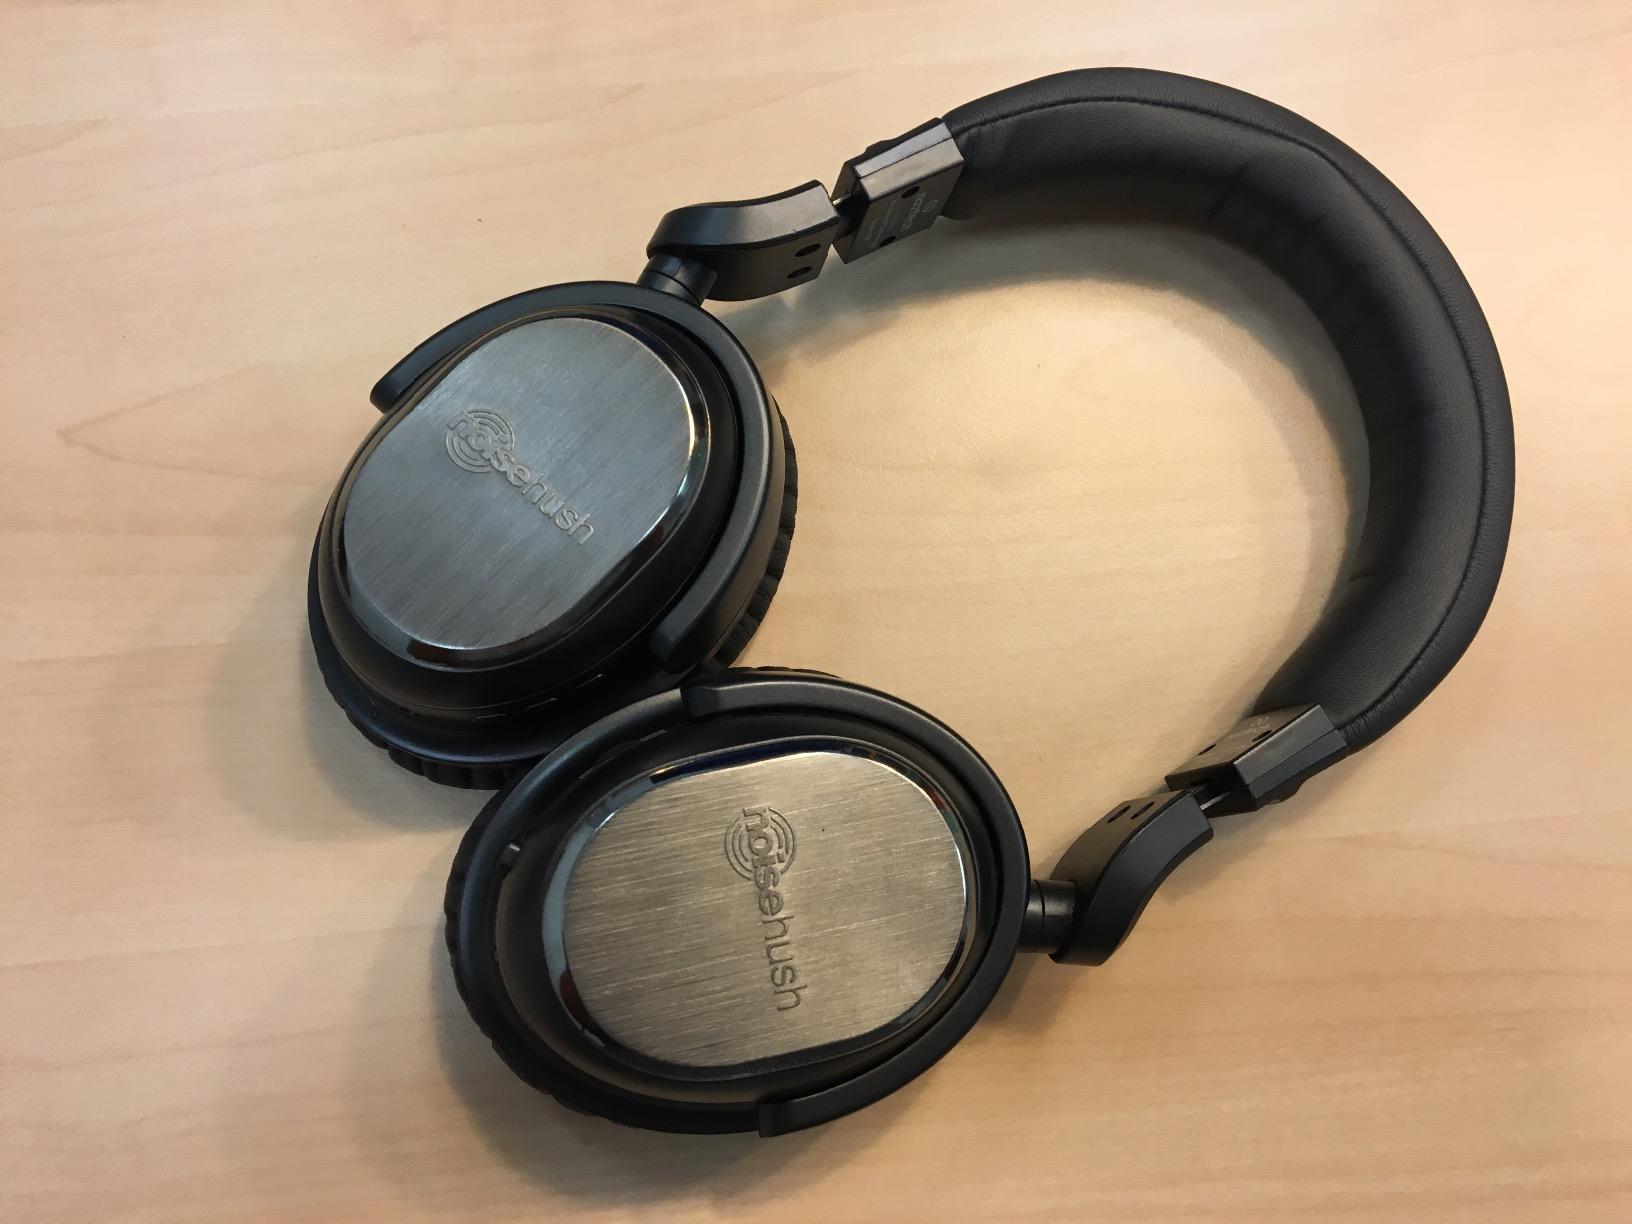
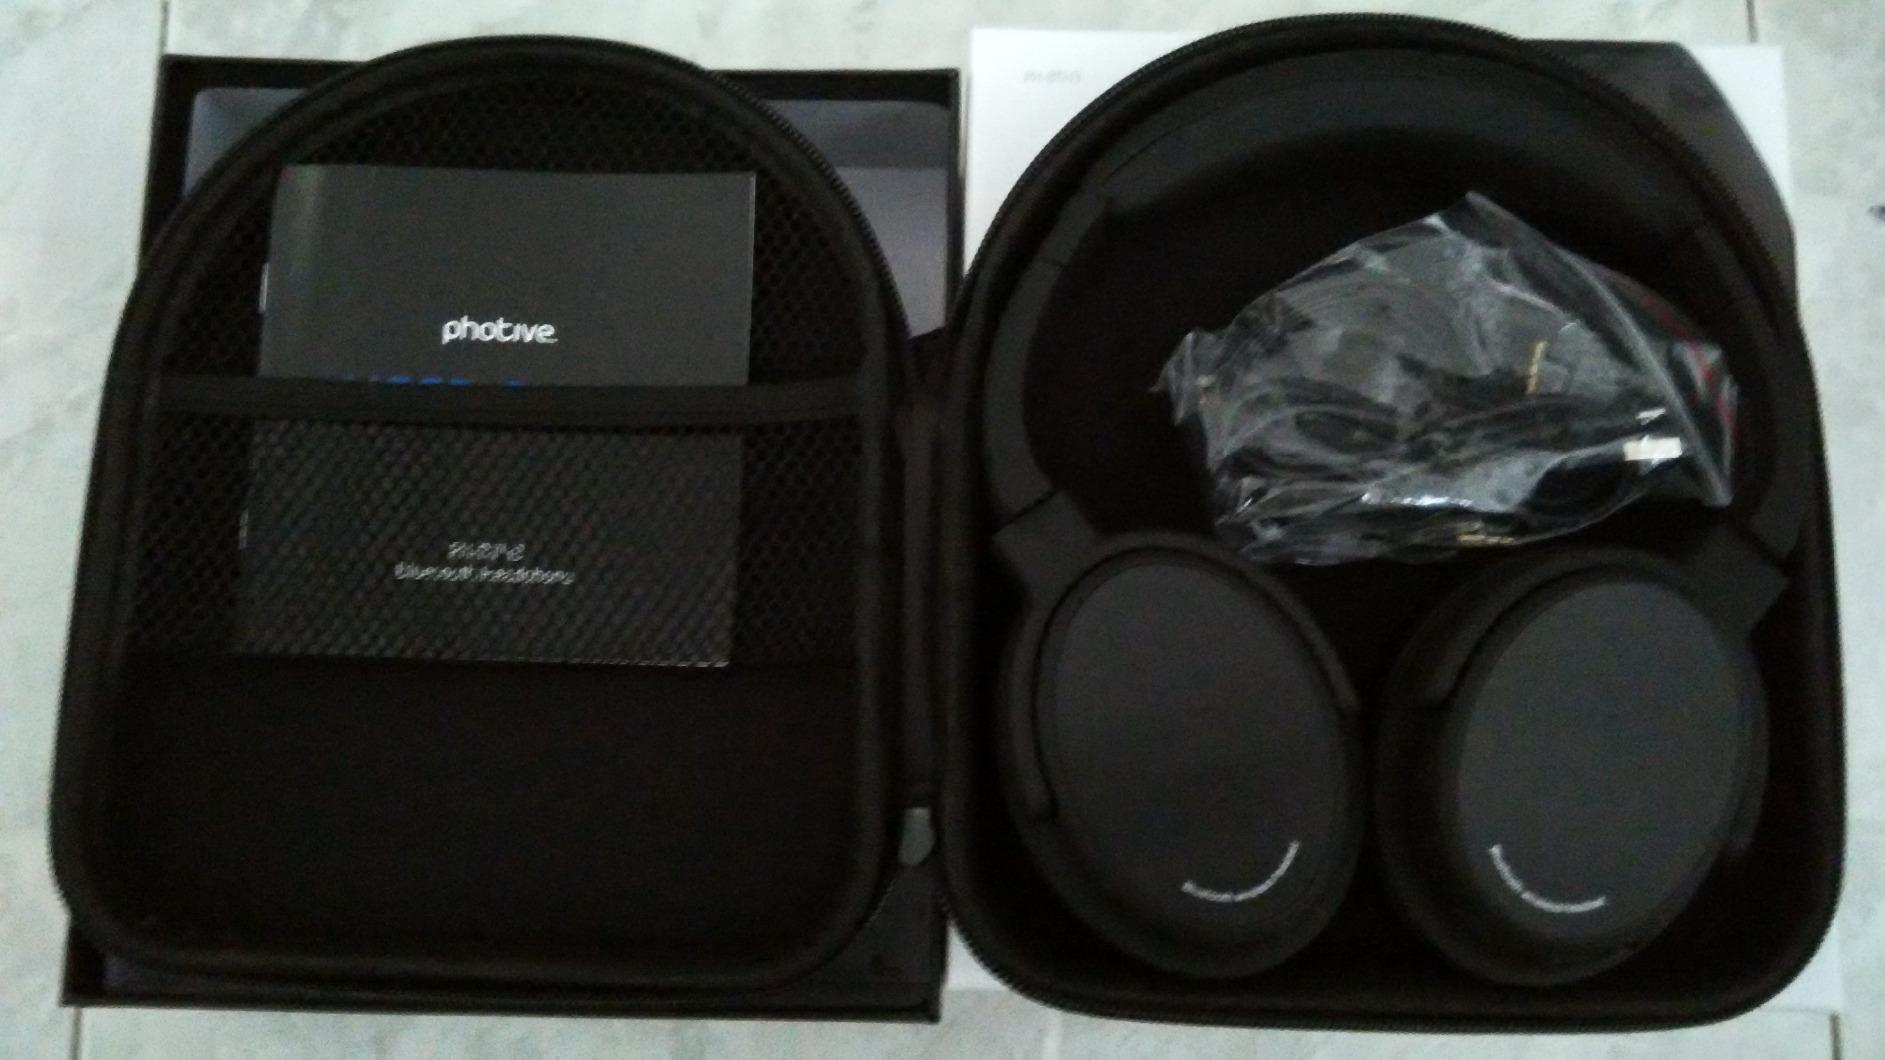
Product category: headphones
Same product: no